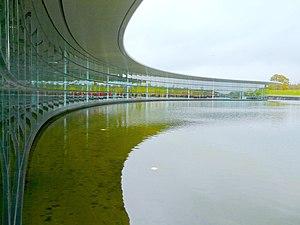
Woking est un district et une ville importante dans le Surrey, au nord de Guildford, au Royaume-Uni.